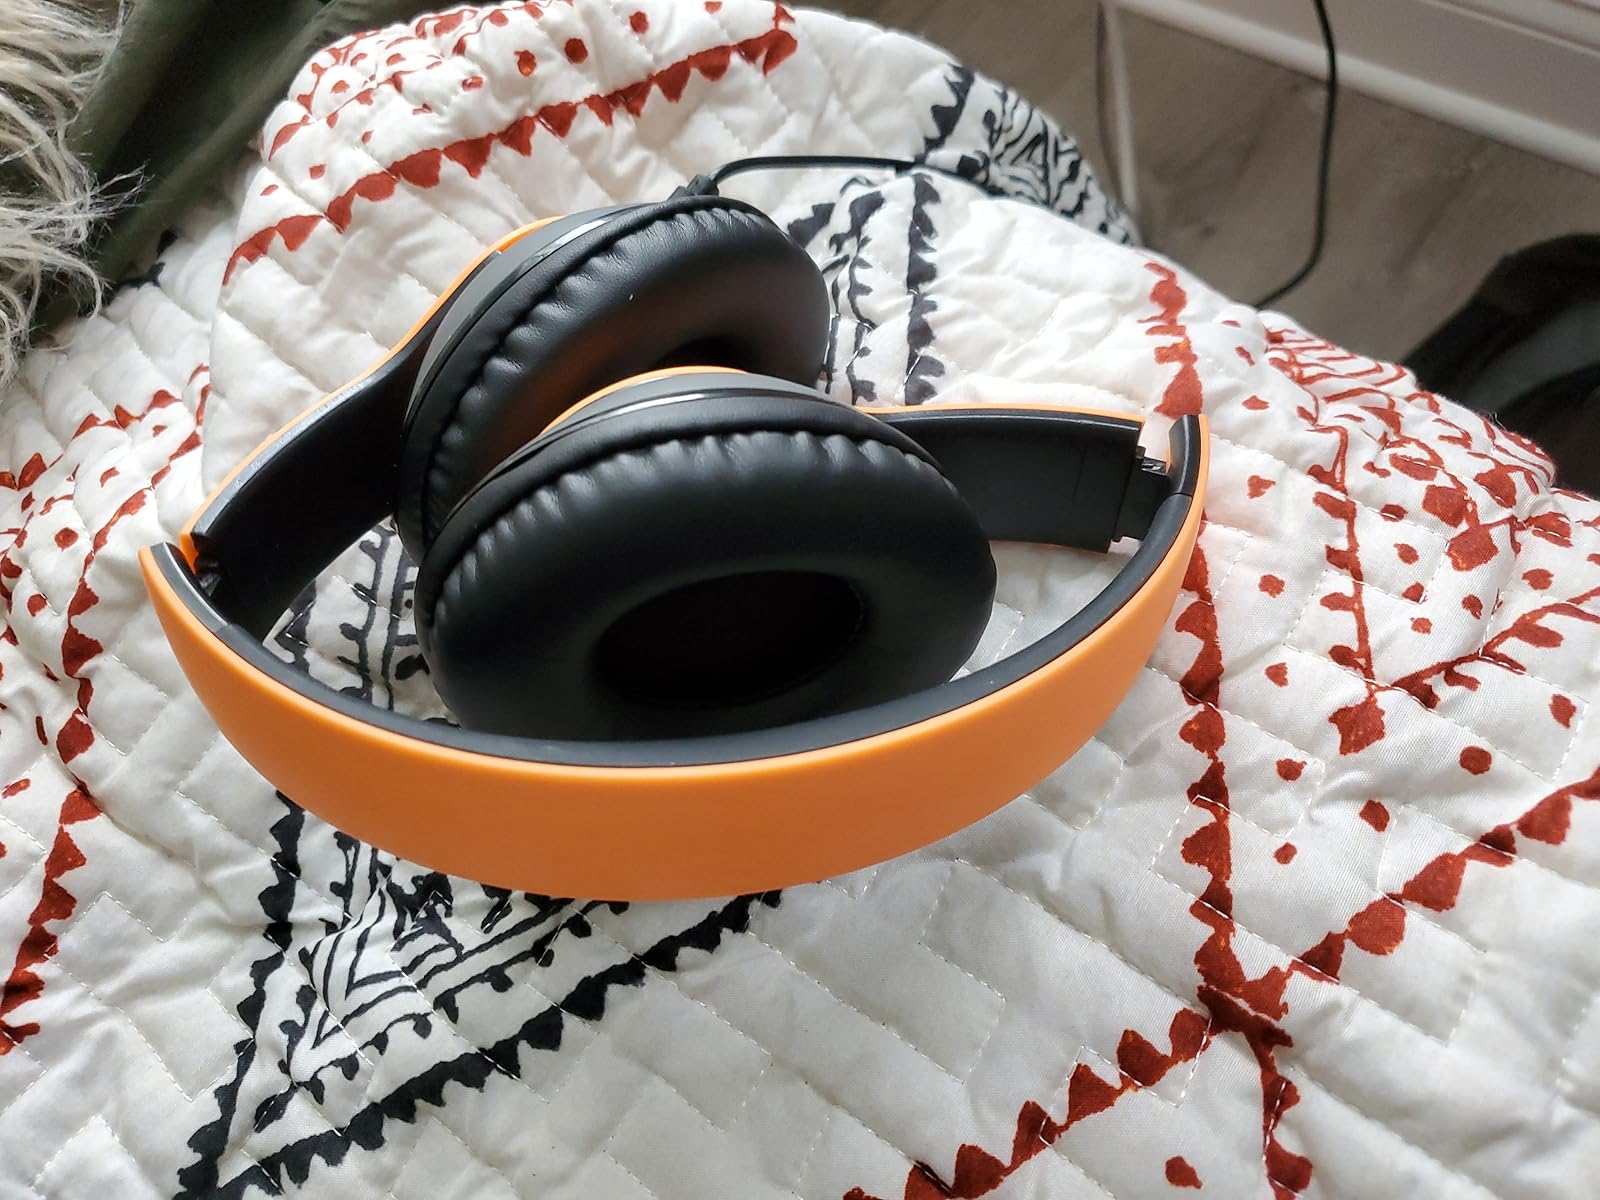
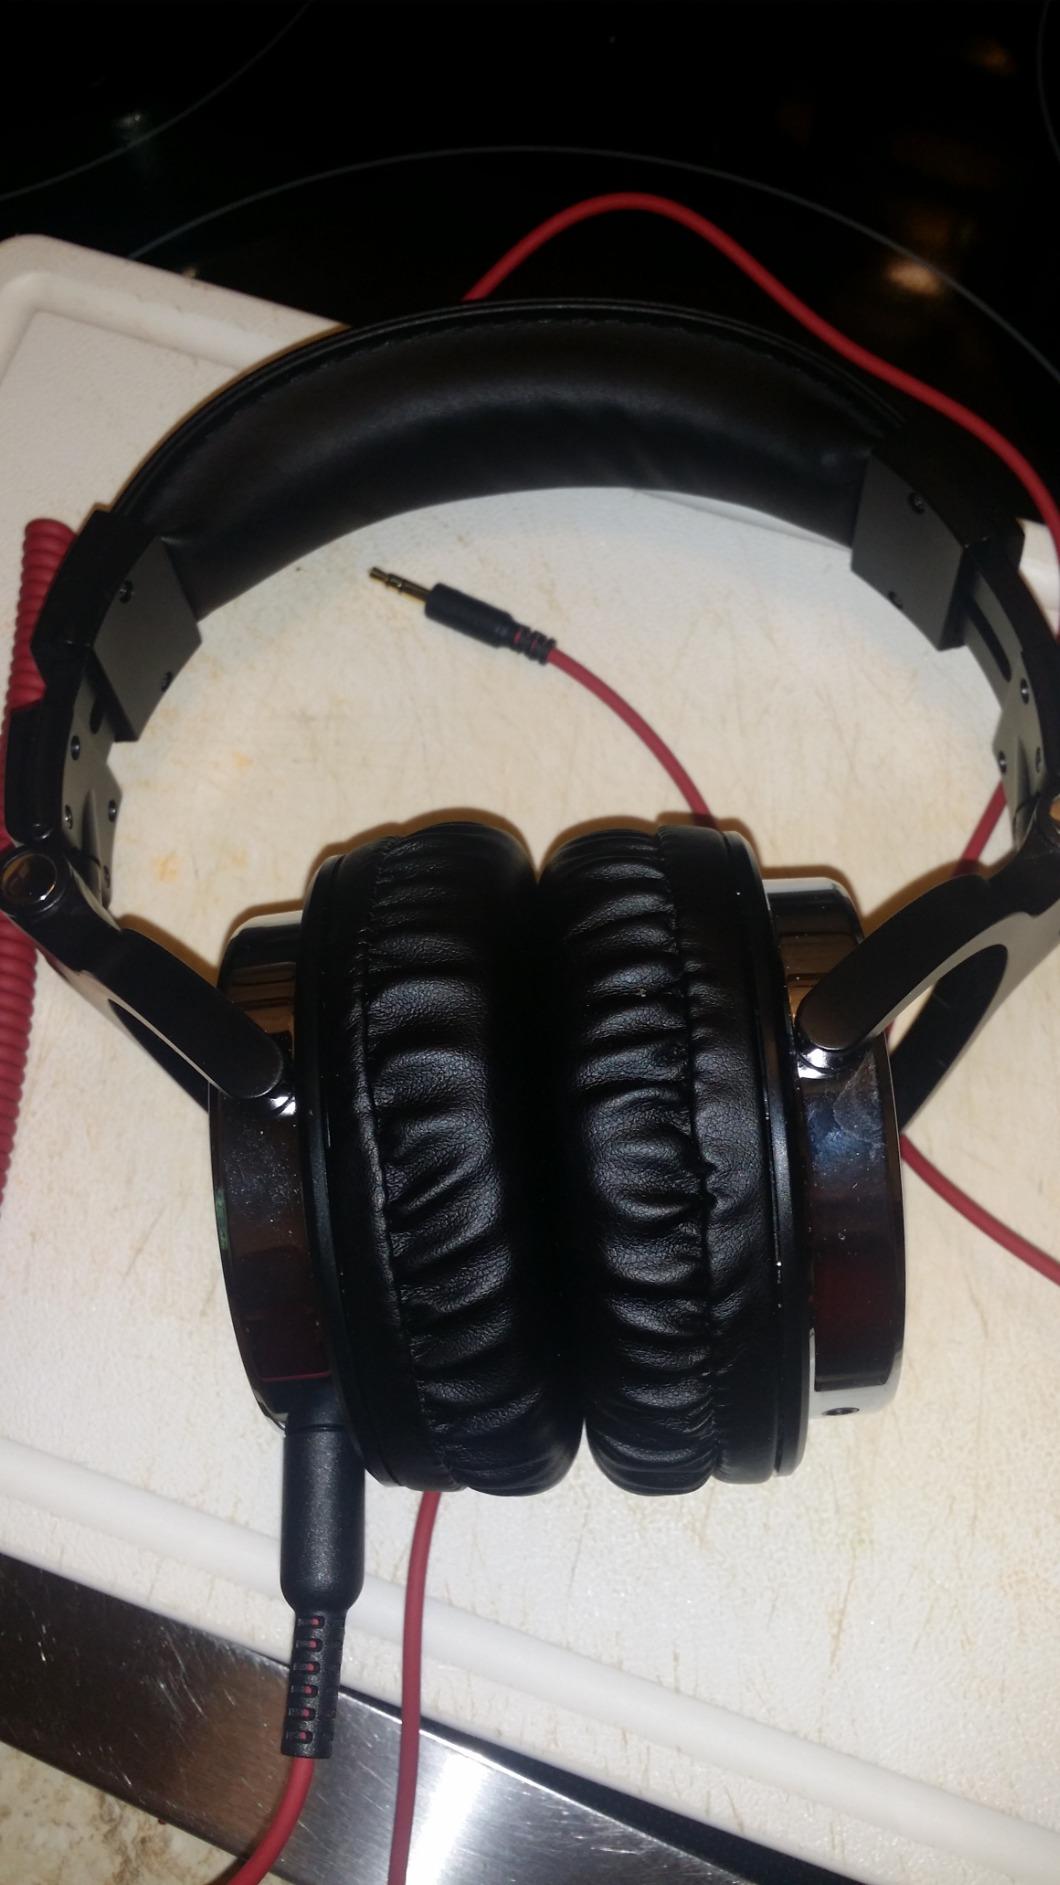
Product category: headphones
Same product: no